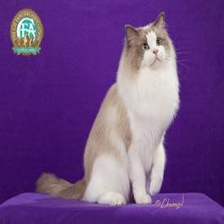
Species: cat
Breed: Ragdoll